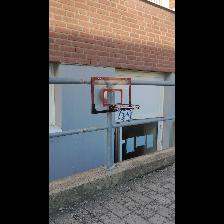
Label: NonHuman